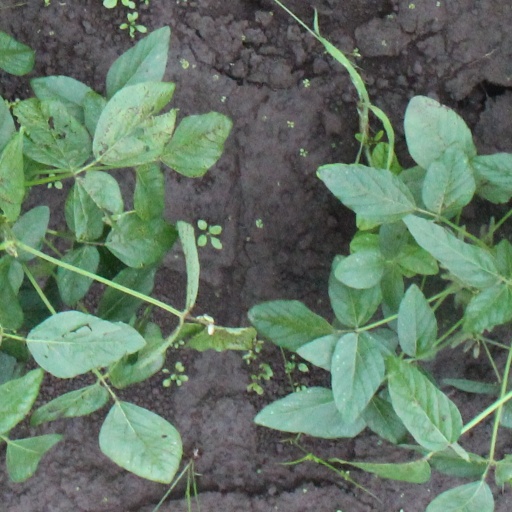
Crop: soybean